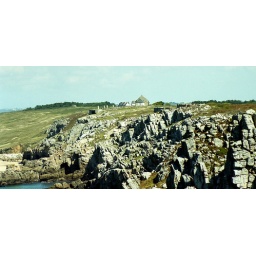
Finistere's coast, in front of the house are the intact remains of the german coast fortifications